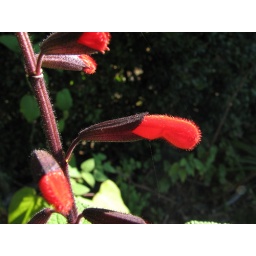
The black bracts of this cultivar play beautifully against the scarlet red flowers.